Mount Panther

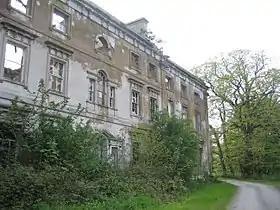
Frontage of derelict Mount Panther

Mount Panther is an historic country house located between Dundrum and Clough in Northern Ireland. The house dates from the 1700s and has been derelict for some years. In 2009 it was offered for sale for £5m along with 140 acres of farm and parkland. In 2014 it was considered a complete ruin with a reduced demesne of 80 acres. It is a listed building of County Down since 1980.